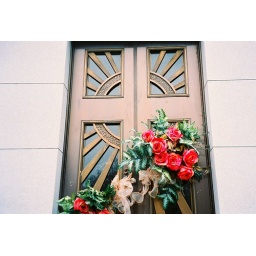
Wonderful roses adorn the door to this mausoleum in Calvary Cemetery.